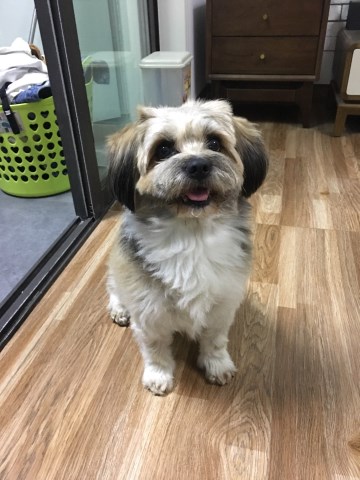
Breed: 361-n000123-Shih_Tzu